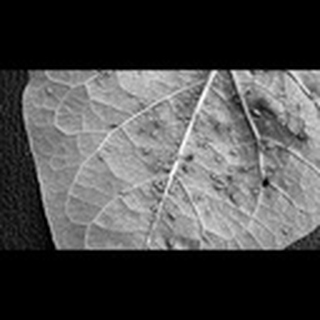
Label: cotton_aphids